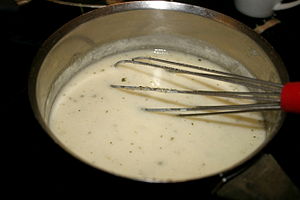
Roux
En sovs, der er jævnet med "roux", altså en opbagning.
Roux er en blanding af hvedemel og fedtstof, der opvarmes og bruges til jævning. Den jævner en sauce, nuancerer smagen og farver retten. Roux udgør første del af opskriften på en opbagt sauce.